Under the Window

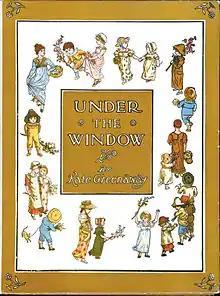
Cover

Under the Window: Pictures & Rhymes for Children (London, 1879) was Kate Greenaway's first children's picture book, composed of her own verses and illustrations. Selling over 100,000 copies, the toy book was a commercial success, helped launch Greenaway's career as a children's book illustrator and author in the late 19th century as well as starting what became known as the "Greenaway vogue".